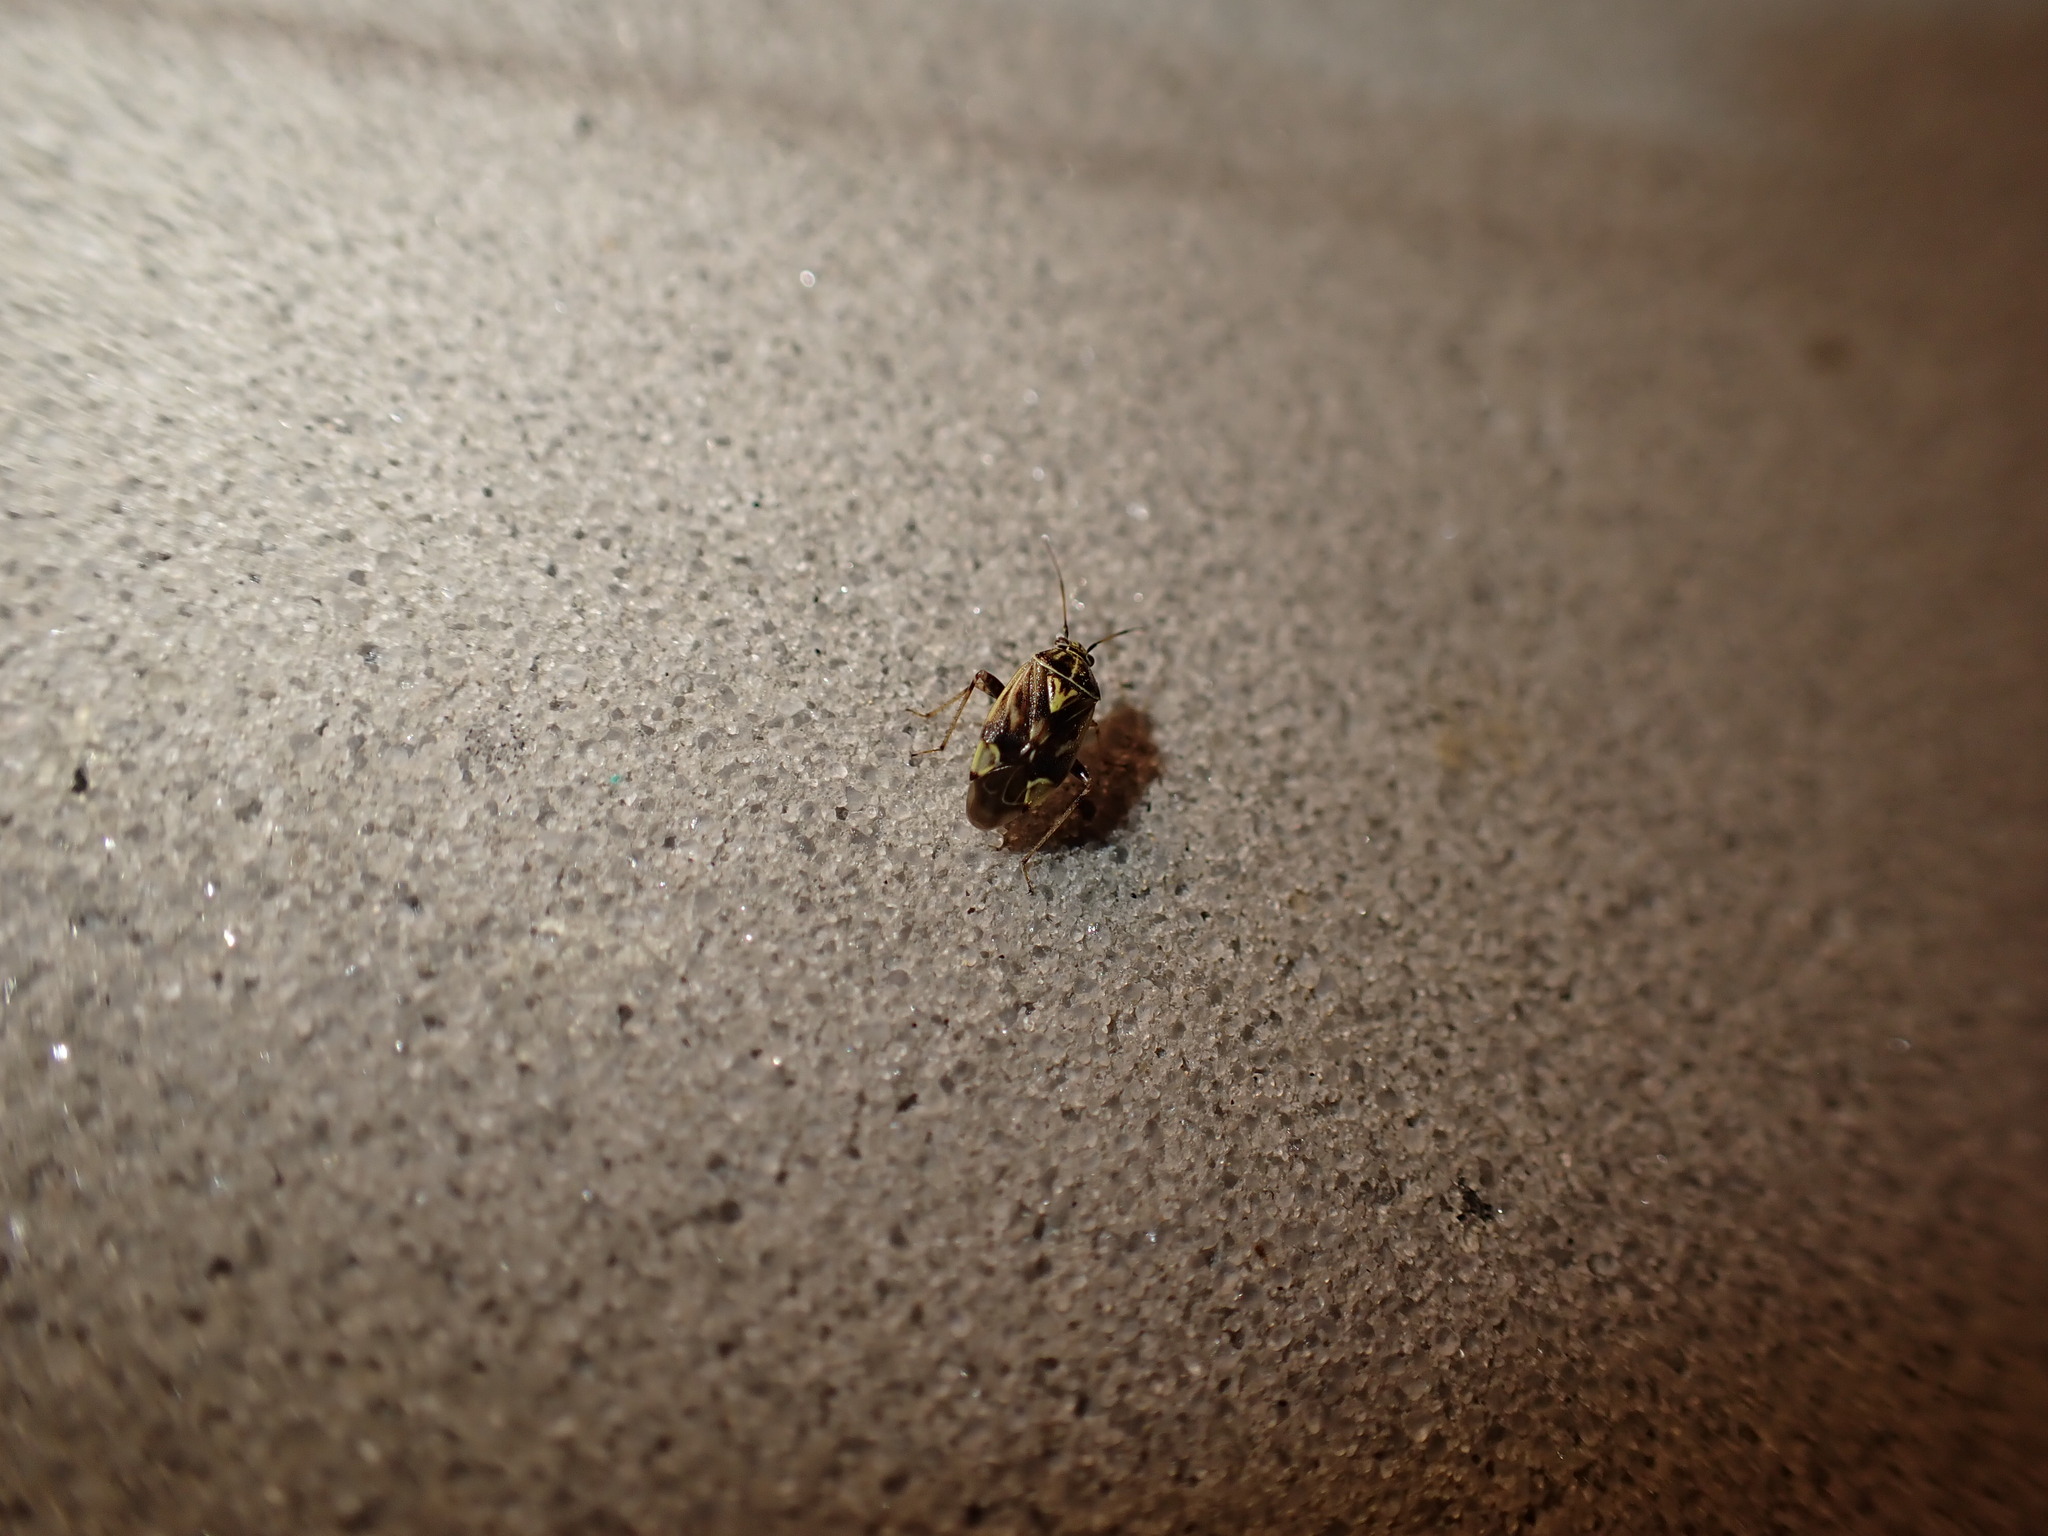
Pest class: lygus_bug